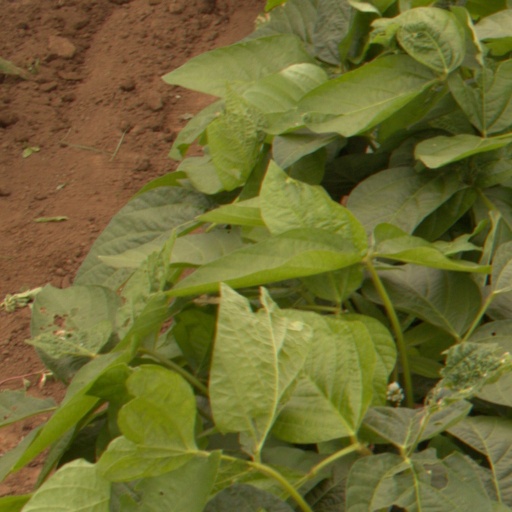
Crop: soybean